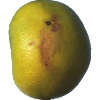
Label: pomelo_sweetie